Aleen Cust

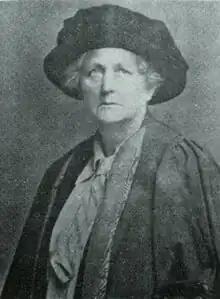

Aleen Isobel Cust (7 February 1868 – 29 January 1937) was an Anglo-Irish veterinary surgeon. She was born and began her career in Ireland. In 1922 she became the first female veterinary surgeon to be recognised by the Royal College of Veterinary Surgeons.